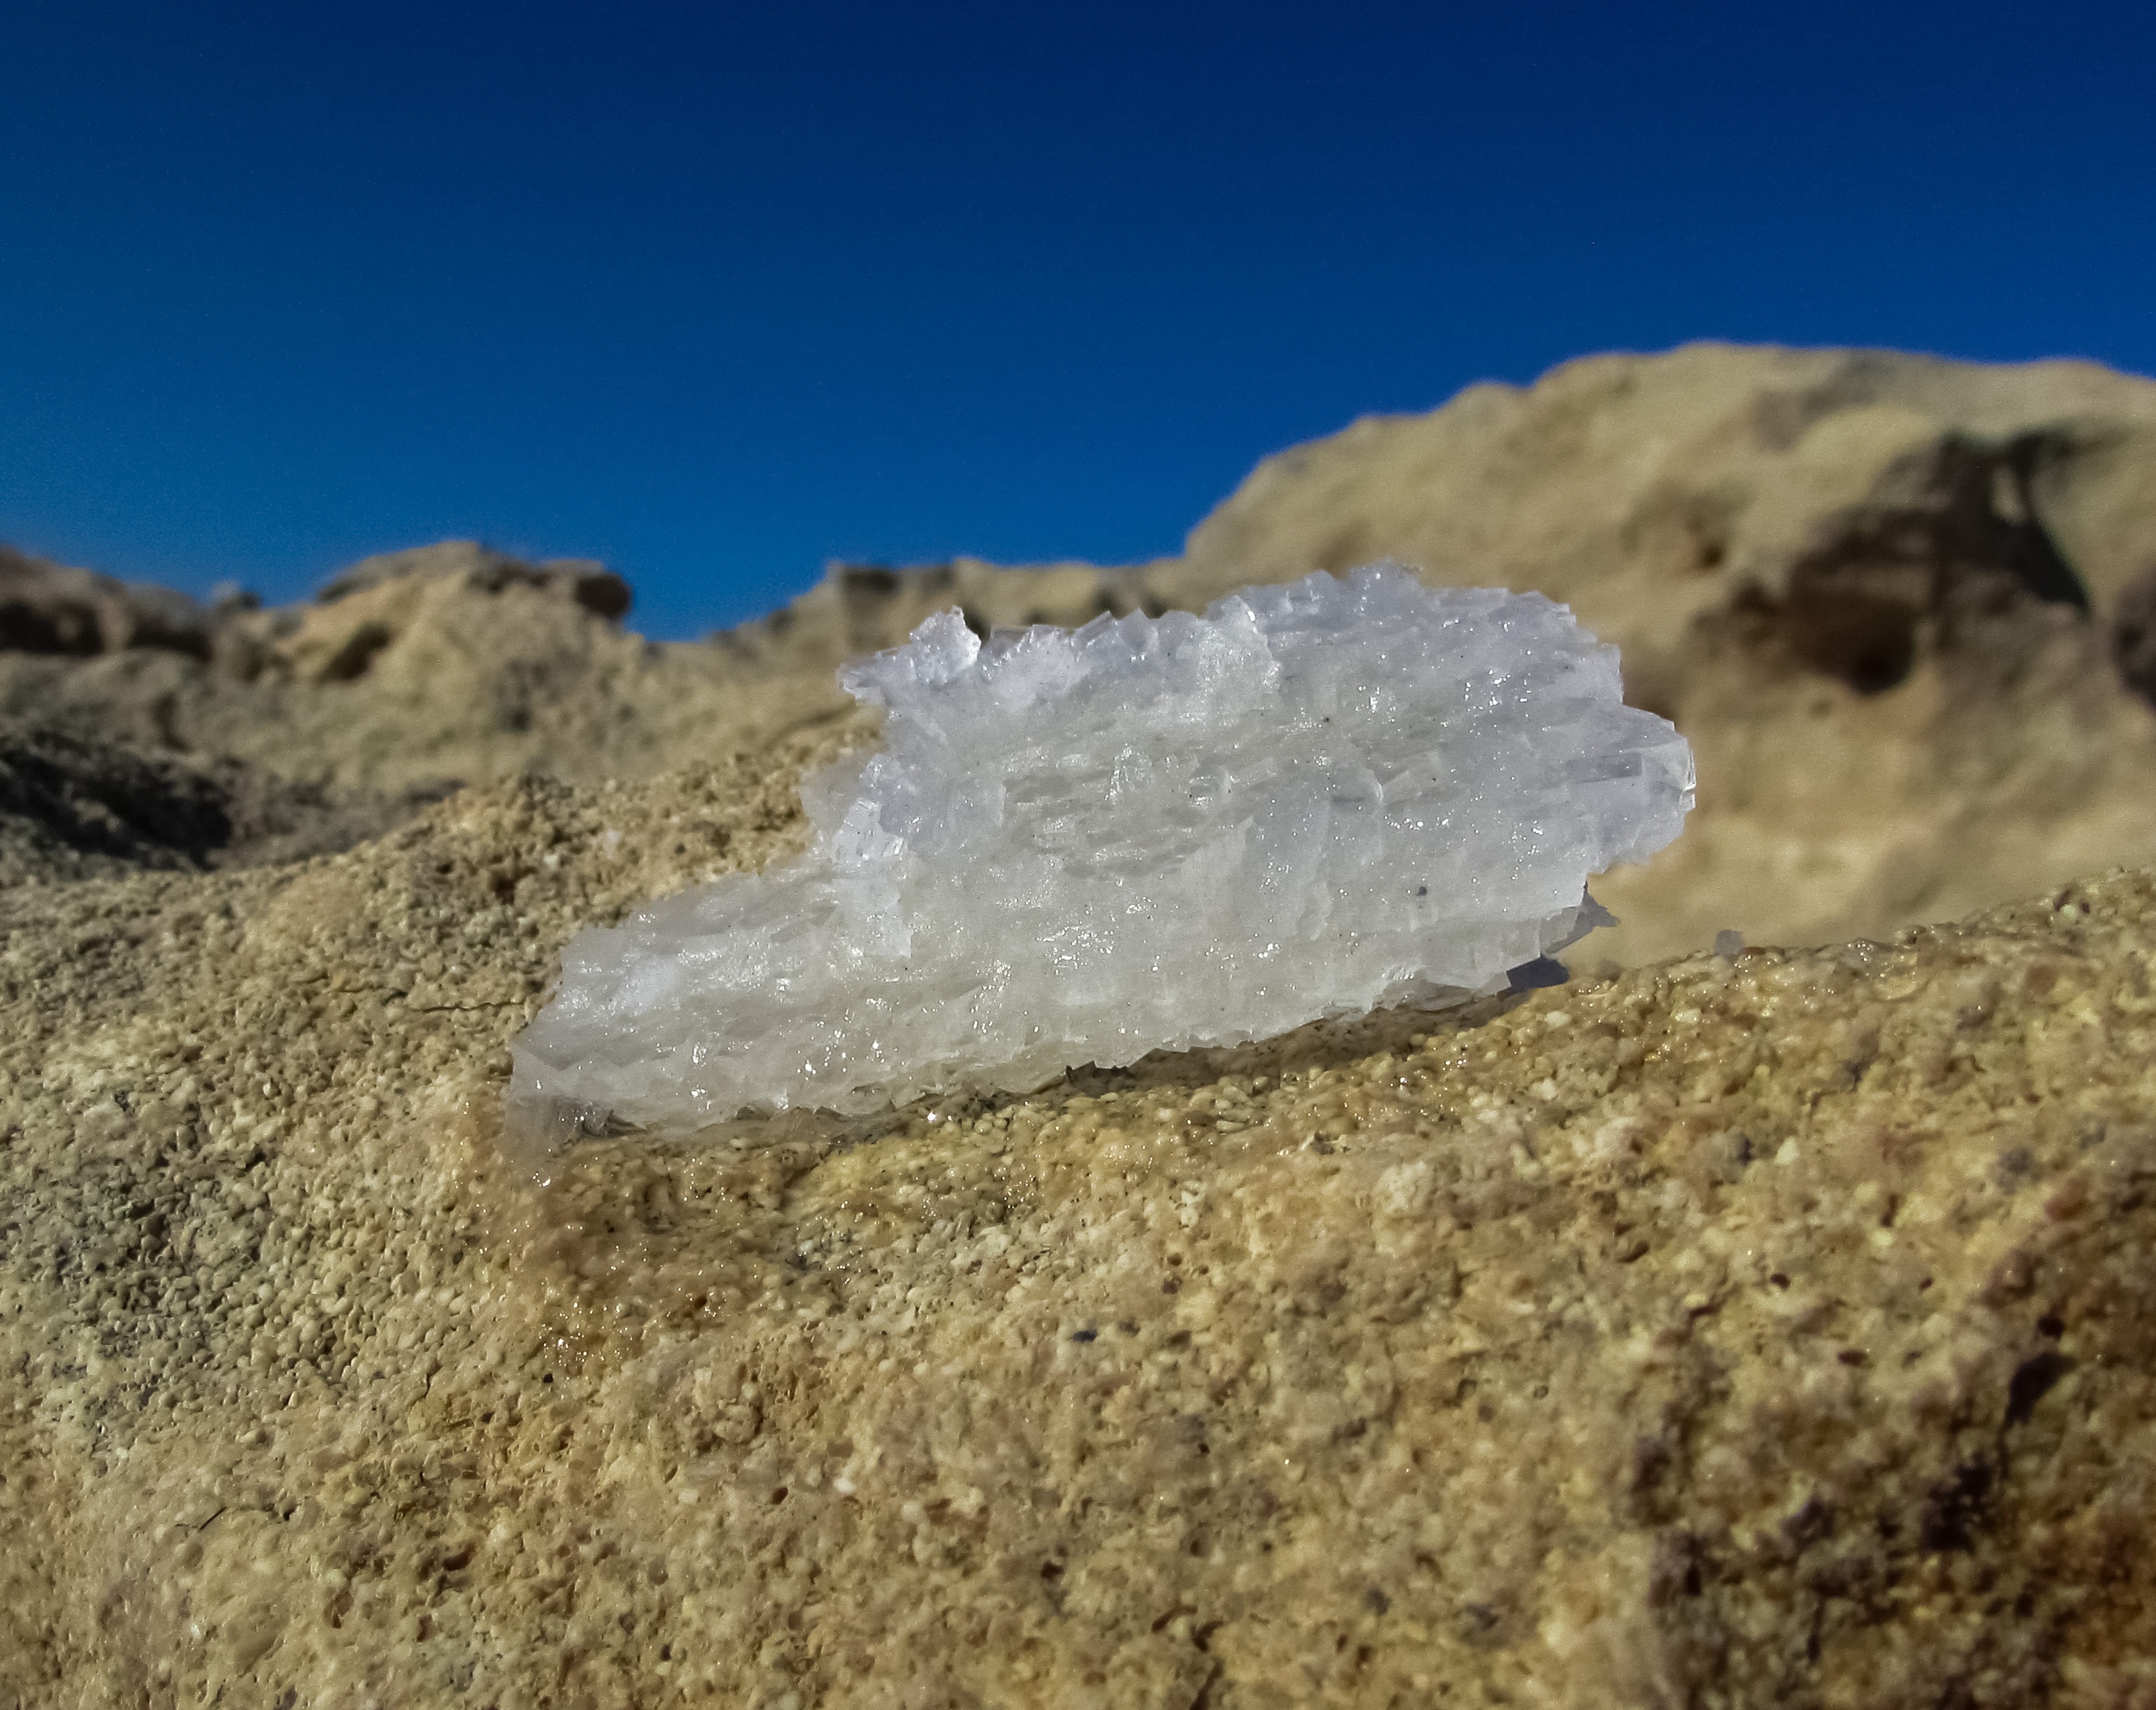
landscape, sea, coast, nature, sand, rock, mountain, formation, natural, soil, salt, terrain, material, geology, badlands, boulder, plateau, crystal, wadi, mineral, sodium chloride